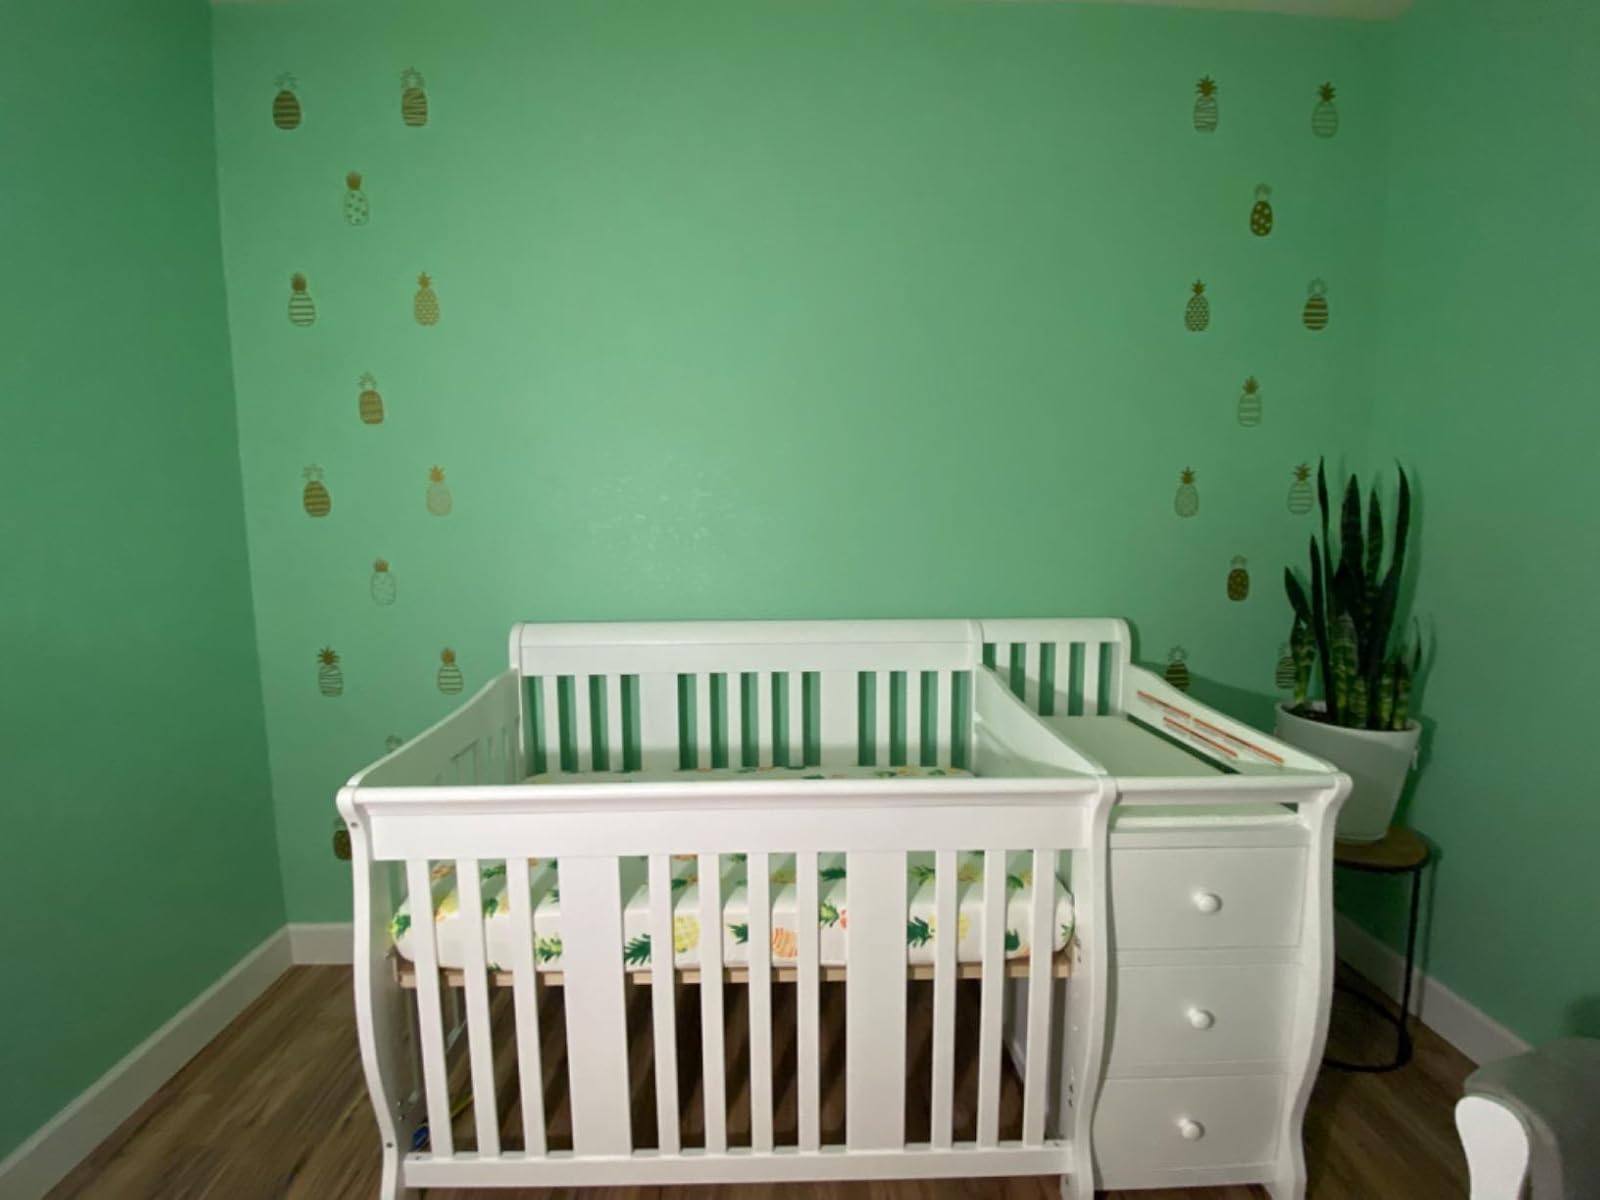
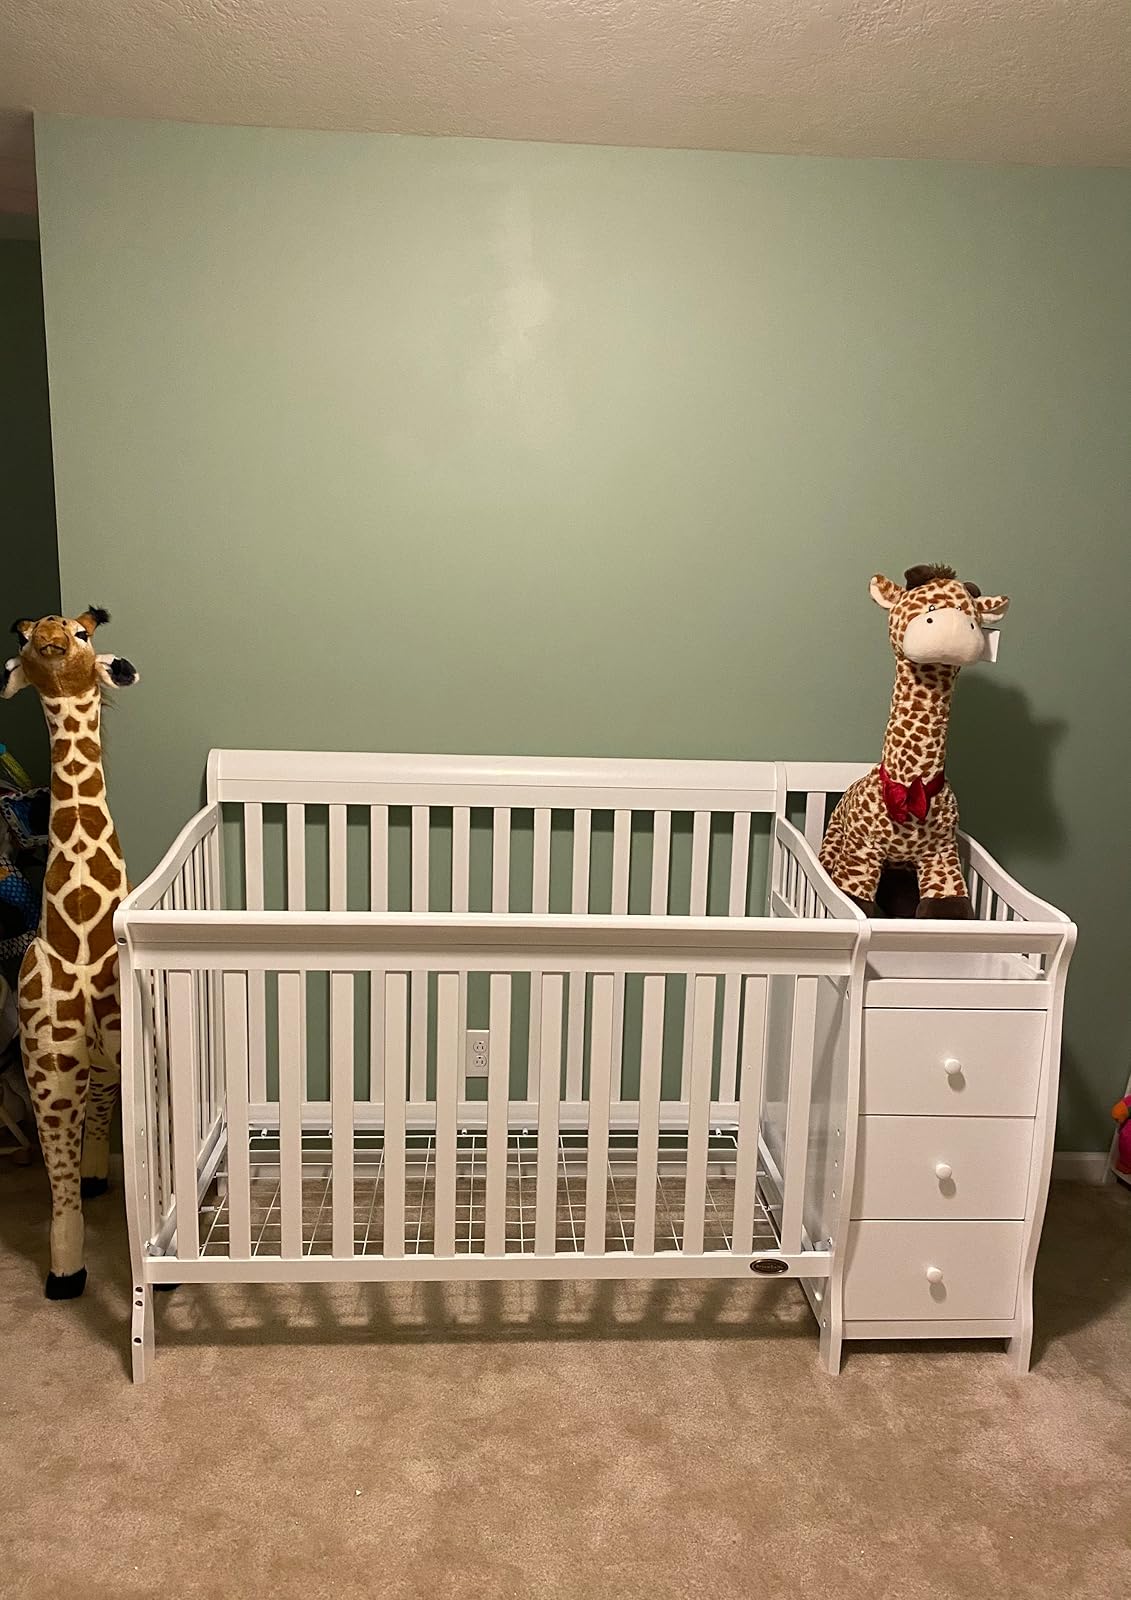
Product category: products_crib
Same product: yes